Madison Museum of Contemporary Art

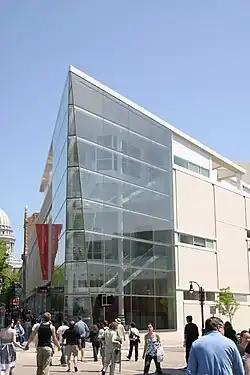
MMoCA glass facade and Icon staircase on the corner of State St. and Henry St.

The Madison Museum of Contemporary Art (MMoCA), formerly known as the Madison Art Center, is an independent, non-profit art museum located in downtown Madison, Wisconsin.